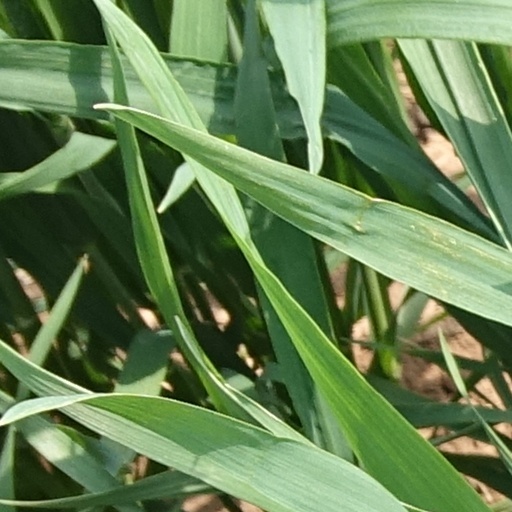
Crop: wheat